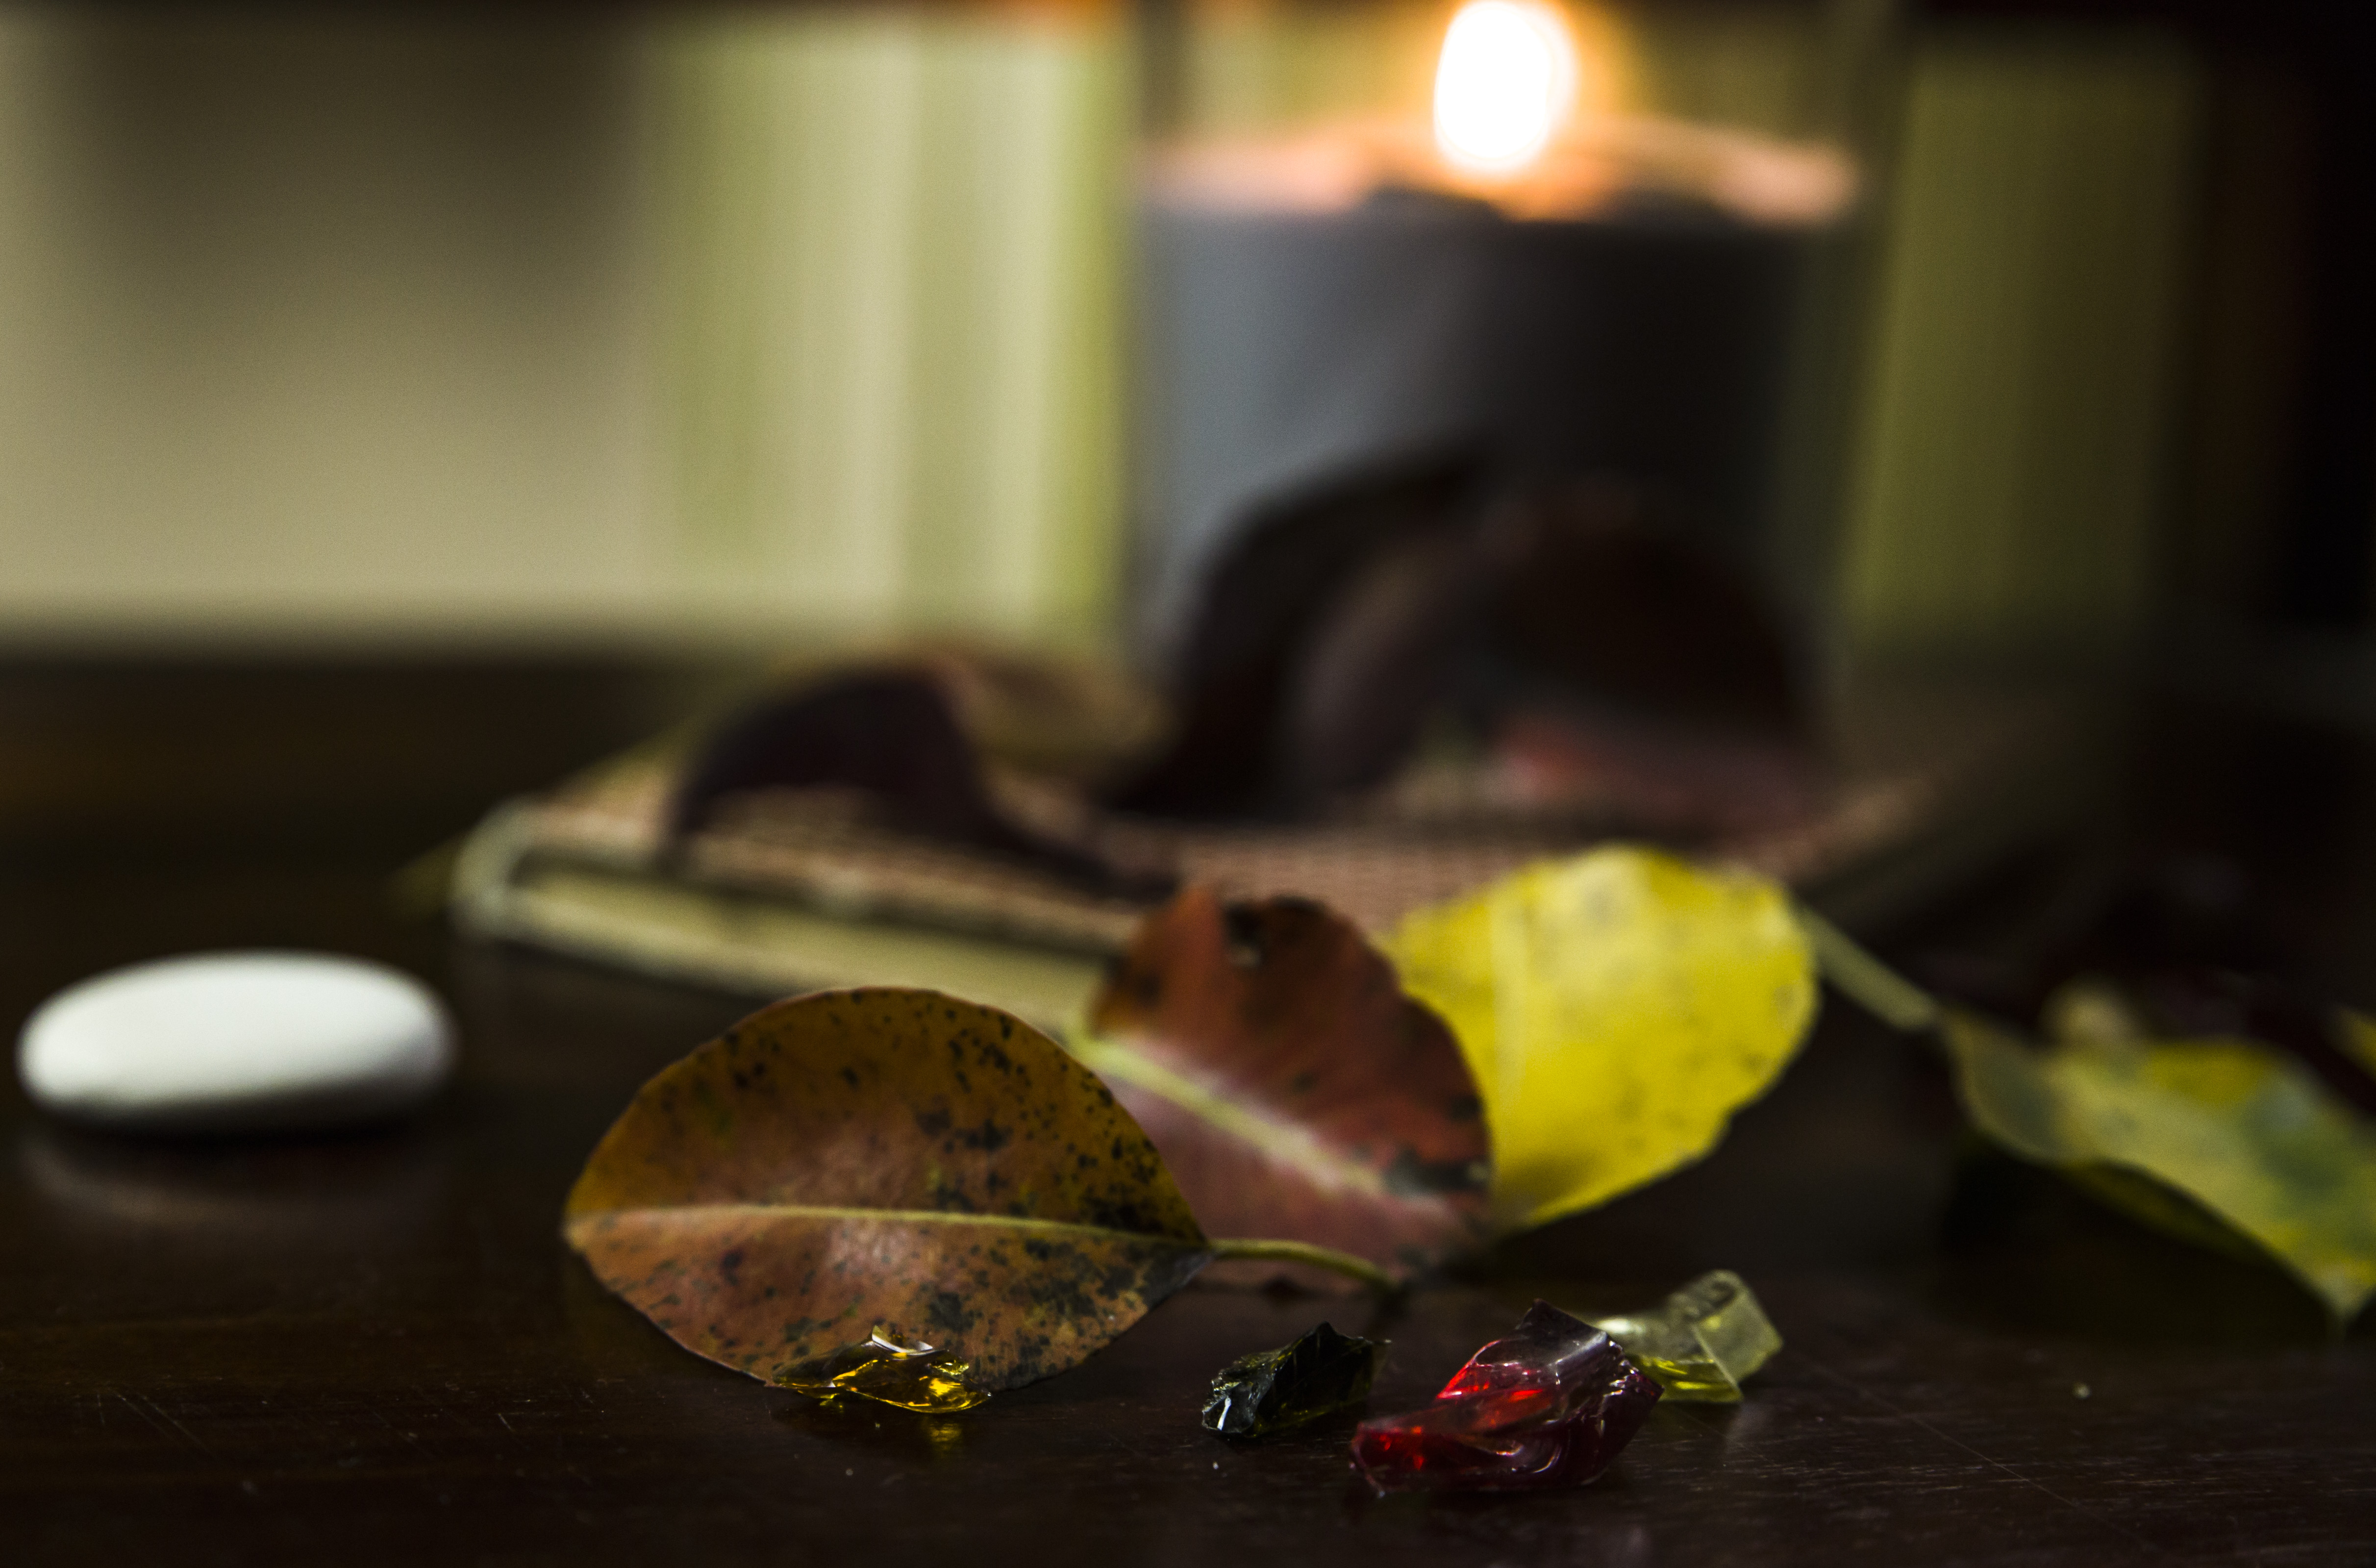
leaf, autumn, nature, still life photography, yellow, still life, photography, food, plant